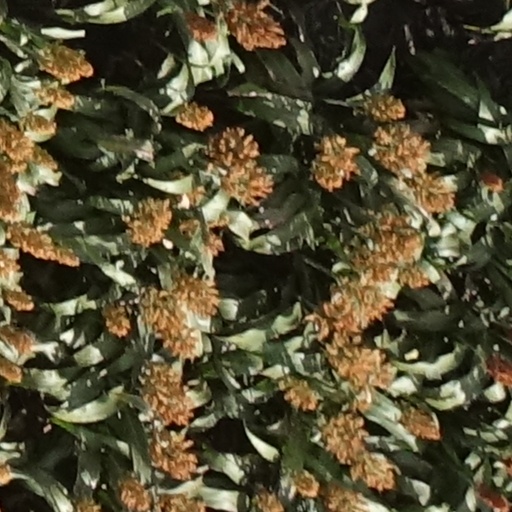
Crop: sorghum